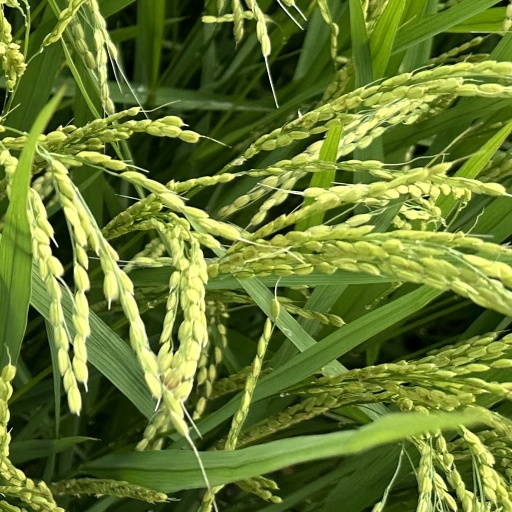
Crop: rice